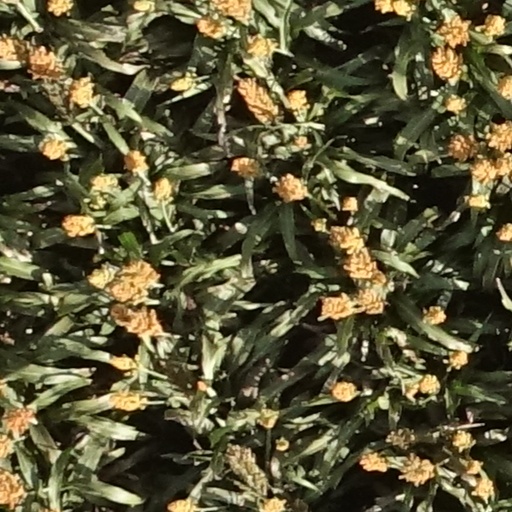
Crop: sorghum